Gendry

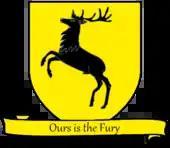
Coat of arms of House Baratheon

Gendry is not a point of view character in the novels, and his actions are witnessed and interpreted primarily through the eyes of Arya Stark, as well as some descriptions from Eddard Stark and Brienne of Tarth. He has by far the most story arc out of King Robert's children.